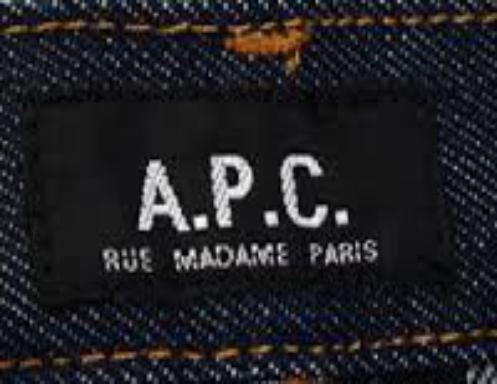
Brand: A.P.C
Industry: Clothes